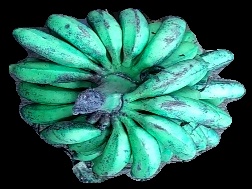
Variety: rasbale
Grade: grade3